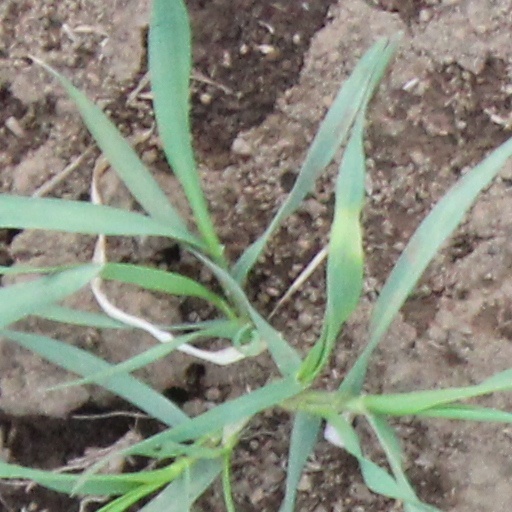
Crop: wheat